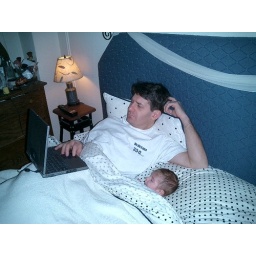
Dad on computer with Riv in bed